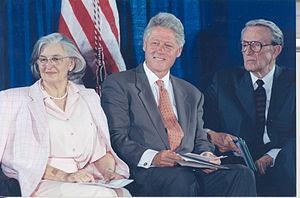
Dale Leon Bumpers, né le 12 août 1925 à Charleston et mort le 1ᵉʳ janvier 2016 à Little Rock dans l'Arkansas, est un homme politique démocrate américain. Il est gouverneur de l'Arkansas entre 1971 à 1975 et sénateur du même État entre 1975 et 1999.